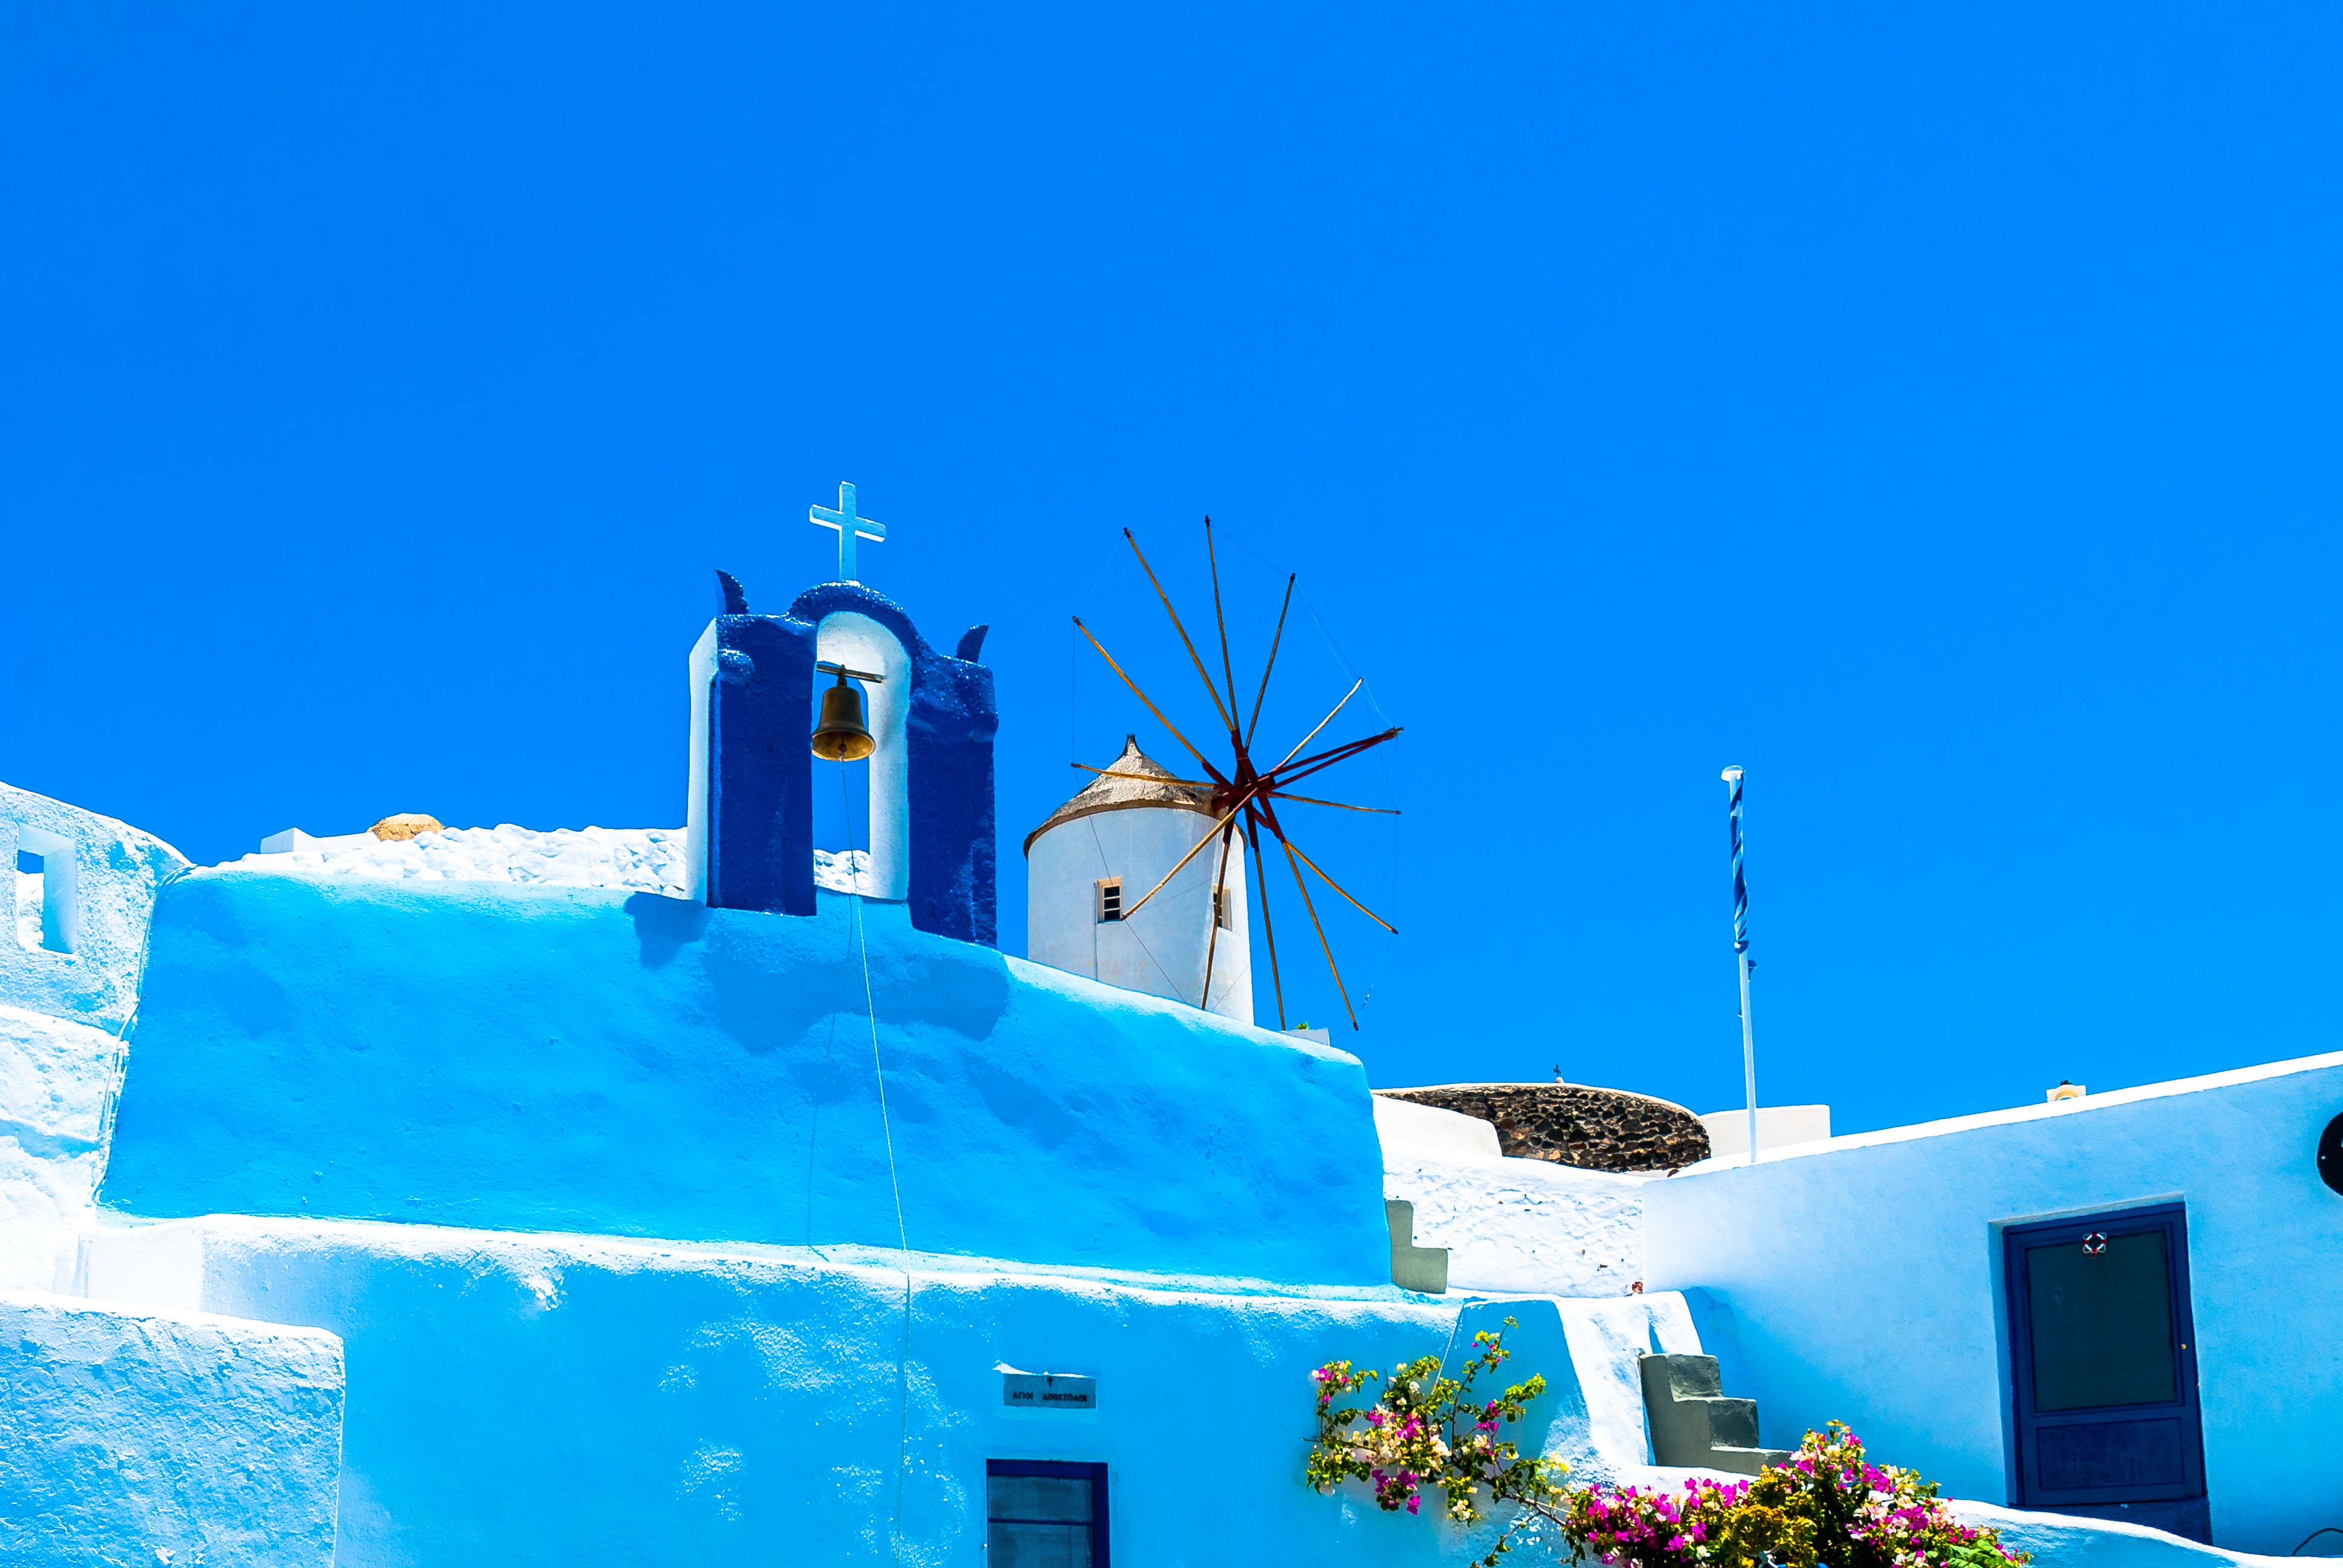
landscape, water, nature, sky, view, wind, building, summer, tower, weather, holiday, blue, tourism, heat, place of worship, clouds, santorini, resort, holidays, greece, the sun, the stones